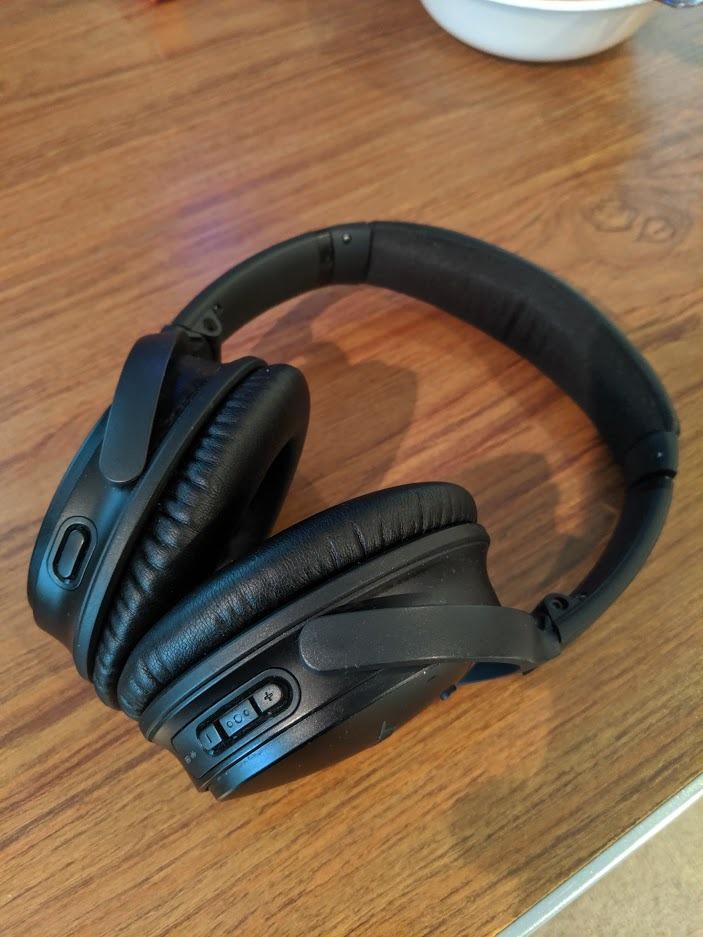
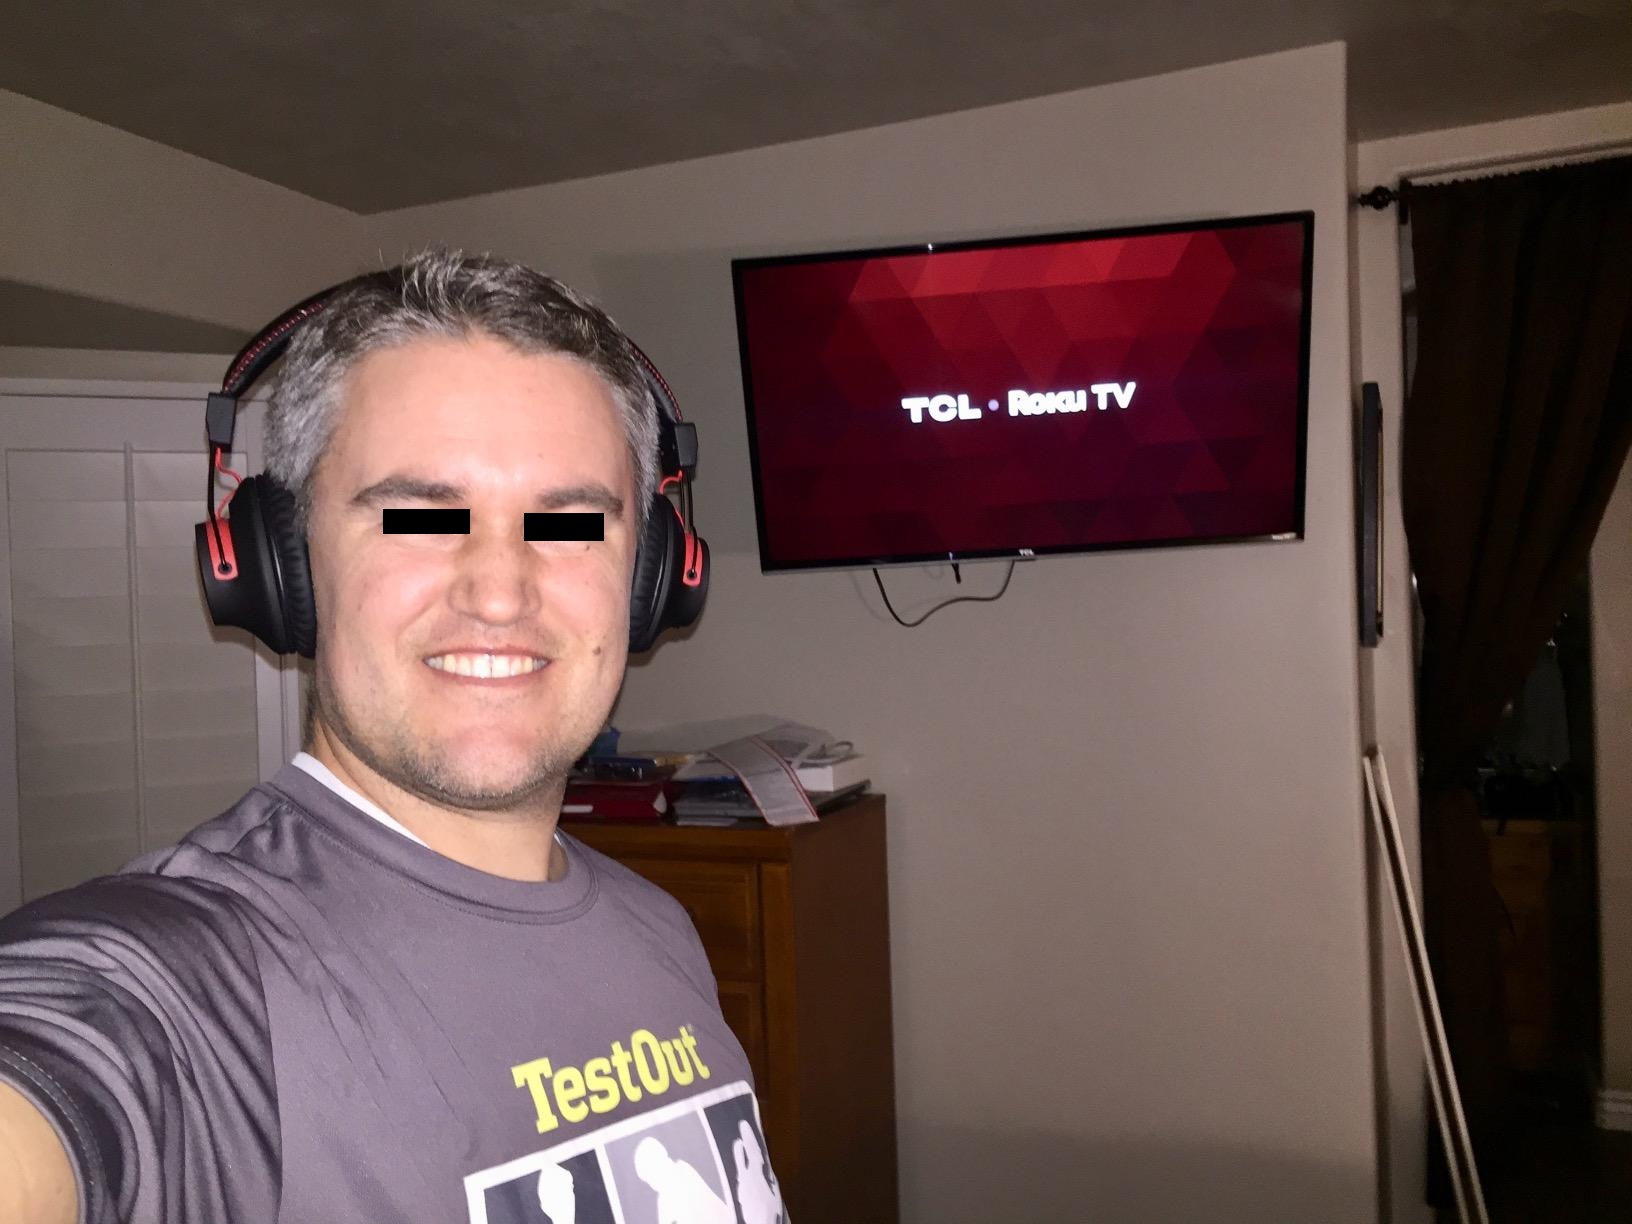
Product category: headphones
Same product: no